Southwest Indian Ridge

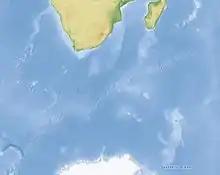
Separating the African (or Nubian–Somali plates) and Antarctic plates, the Southwest Indian Ridge (SWIR) stretches from the Atlantic Ocean to the Indian Ocean. With an average spreading rate of , the SWIR is one of the slowest-spreading mid-ocean ridges on Earth. Characterised by numerous large transform offsets, most of the SWIR is highly segmented and oblique relative to the spreading direction.

The Southwest Indian Ridge (SWIR) is a mid-ocean ridge located along the floors of the south-west Indian Ocean and south-east Atlantic Ocean. A divergent tectonic plate boundary separating the Somali plate to the north from the Antarctic plate to the south, the SWIR is characterised by ultra-slow spreading rates (only exceeding those of the Gakkel Ridge in the Arctic) combined with a fast lengthening of its axis between the two flanking triple junctions, Rodrigues in the Indian Ocean and Bouvet in the Atlantic Ocean.